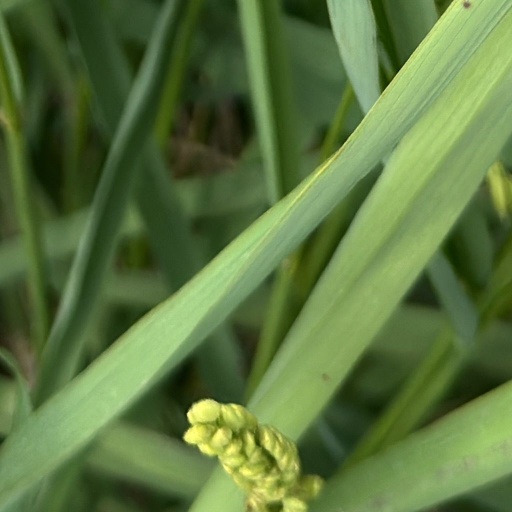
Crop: rice